Theo de Lange

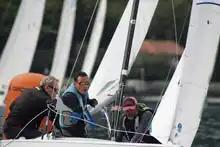
Theo (right) in full flight during the Europeans Soling 2021 in front of Mandello del Lario

De Lange lives and works near Capelle aan den IJssel, earned a degree in law at the Erasmus University Rotterdam, was married and has two daughters.